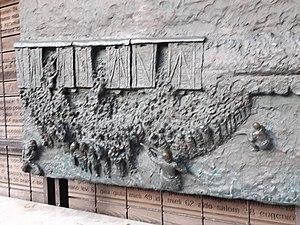
Arbit Blatas, pseudonyme de Nicolai Arbitblatas, né à Kaunas le 12 novembre 1908, et mort à New York le 27 avril 1999, est un peintre et sculpteur lituanien naturalisé américain.